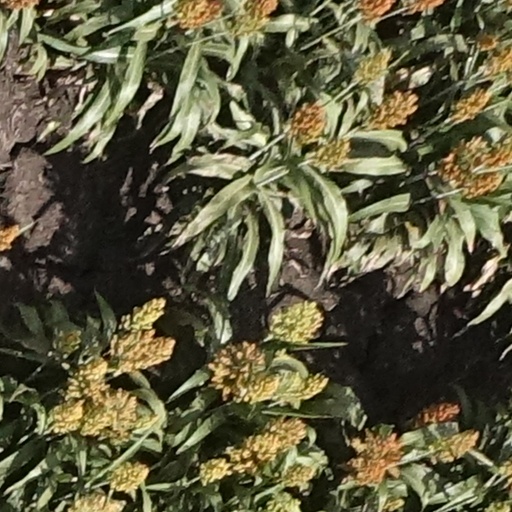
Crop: sorghum